Colette Magny

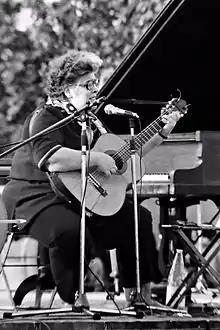
Colette Magny performing in 1975

She was born in Paris, and from 1948 worked as a secretary and translator for the Organisation for Economic Co-operation and Development (OECD). Fluent in English, she became a fan of American blues and jazz singers such as Bessie Smith and Ella Fitzgerald, and was taught guitar by jazz musician Claude Luter. She also started writing songs. Her mother took up acting in the 1950s, and Colette began singing her own songs and blues standards in Paris clubs. She made her first recordings in 1958, on an album by trumpeter and bandleader Gilles Thibaut, "Des classiques du jazz".